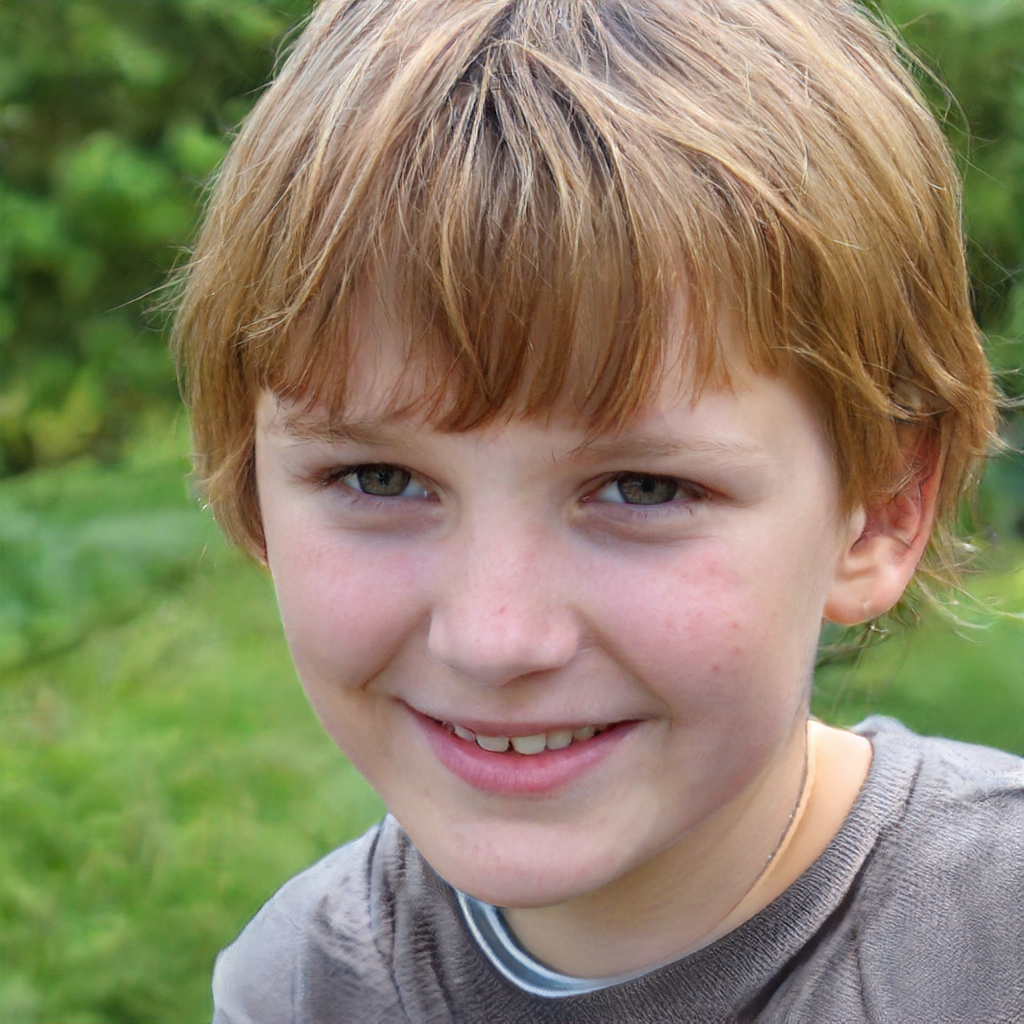
Label: Colored